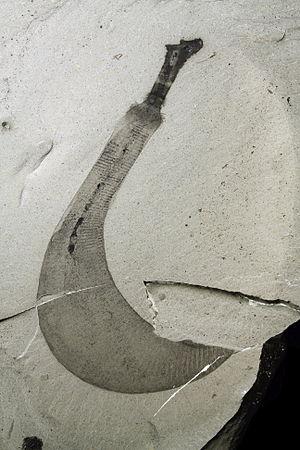
Les Ottoiidae forment une famille éteinte de vers marins de l'embranchement des Priapulida, la seule de l'ordre des Ottoiomorpha.